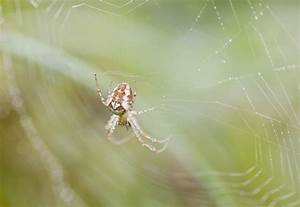
Label: ragno